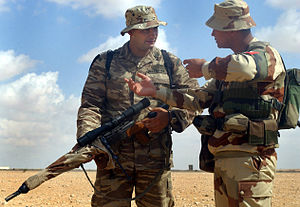
Bright Star
En fransk og en græsk skarpskytte diskuterer franskmandens FR F2-riffel under Bright Star 01/02
Bright Star er en serie militærøvelser for at teste indsætning af amerikanske styrker i Egypten. Øvelserne er blevet afholdt hvert andet år siden 1980. Baggrunden er Camp David-aftalen i 1979, som normaliserede forbindelserne mellem Egypten og Israel. Øvelsens omfang er øget for hver gang den er blevet holdt. I 2000 omfattede den 70.000 soldater fra 11 nationer.